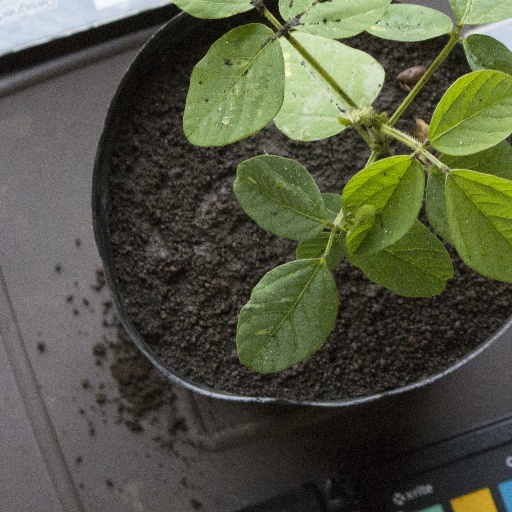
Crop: soybean